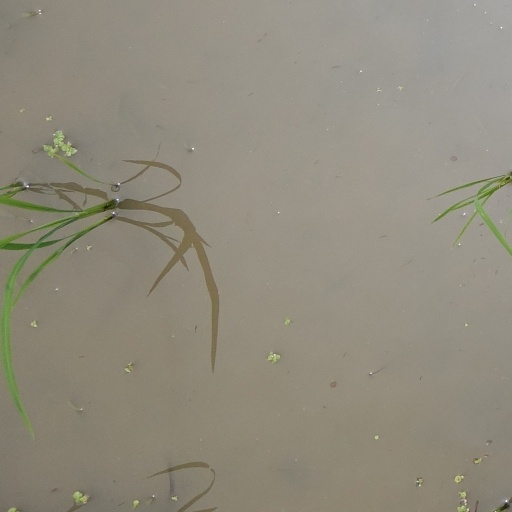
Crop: rice